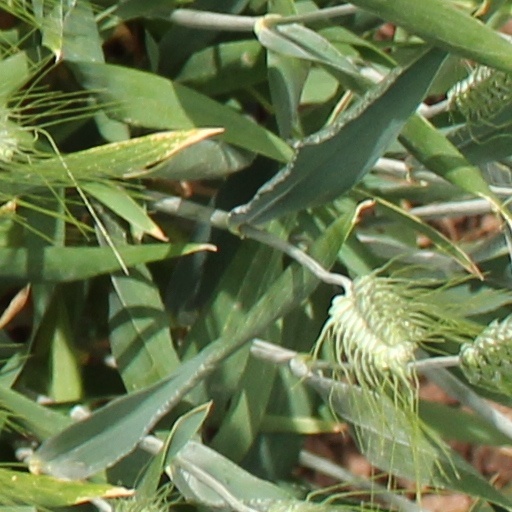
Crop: wheat